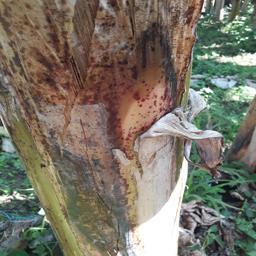
Label: PSEUDOSTEM WEEVIL